Nagoya Castle

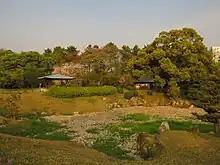
South Pond

Six "chashitsu" tea houses were located in the old "Ninomaru" garden, which were the Tashun-en (多春園), Yamashita Oseki (山下御席), Yohō-tei (余芳), Fūshin-tei (風信), Sōketsu-tei (霜傑亭) and the "Sarumen Chaseki" (猿面茶席). Tashun-en was located at the northwest corner of the Ninomaru, the Yamashita Oseki in north at the foot of Mount Gongen, Yohō-tei in the centre, and Fūshin-tei towards the south next to the palace. The "Sarumen Chaseki" was located at the eastern border. A reconstruction of it is located in the tea house area of the "Ofukemaru" and in the Tokugawa Museum. The Sōketsu-tei (霜傑亭), the largest one, was located in the northeastern part and was built in the "sukiya" style. In an excavation survey, a site was identified almost exactly matching that of the Sōketsu-tei as depicted in "Oniwa Ezu". Today, cobblestones are placed to mark where tatami mats would have been, rubble and plaster where the hallway was, and gravel on the other surfaces for an easy understanding of the original structure.